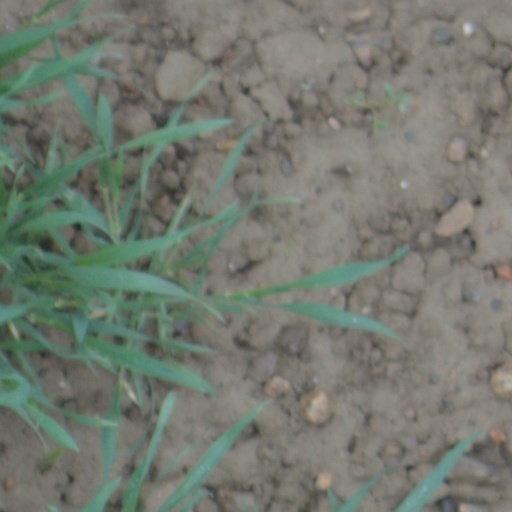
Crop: wheat